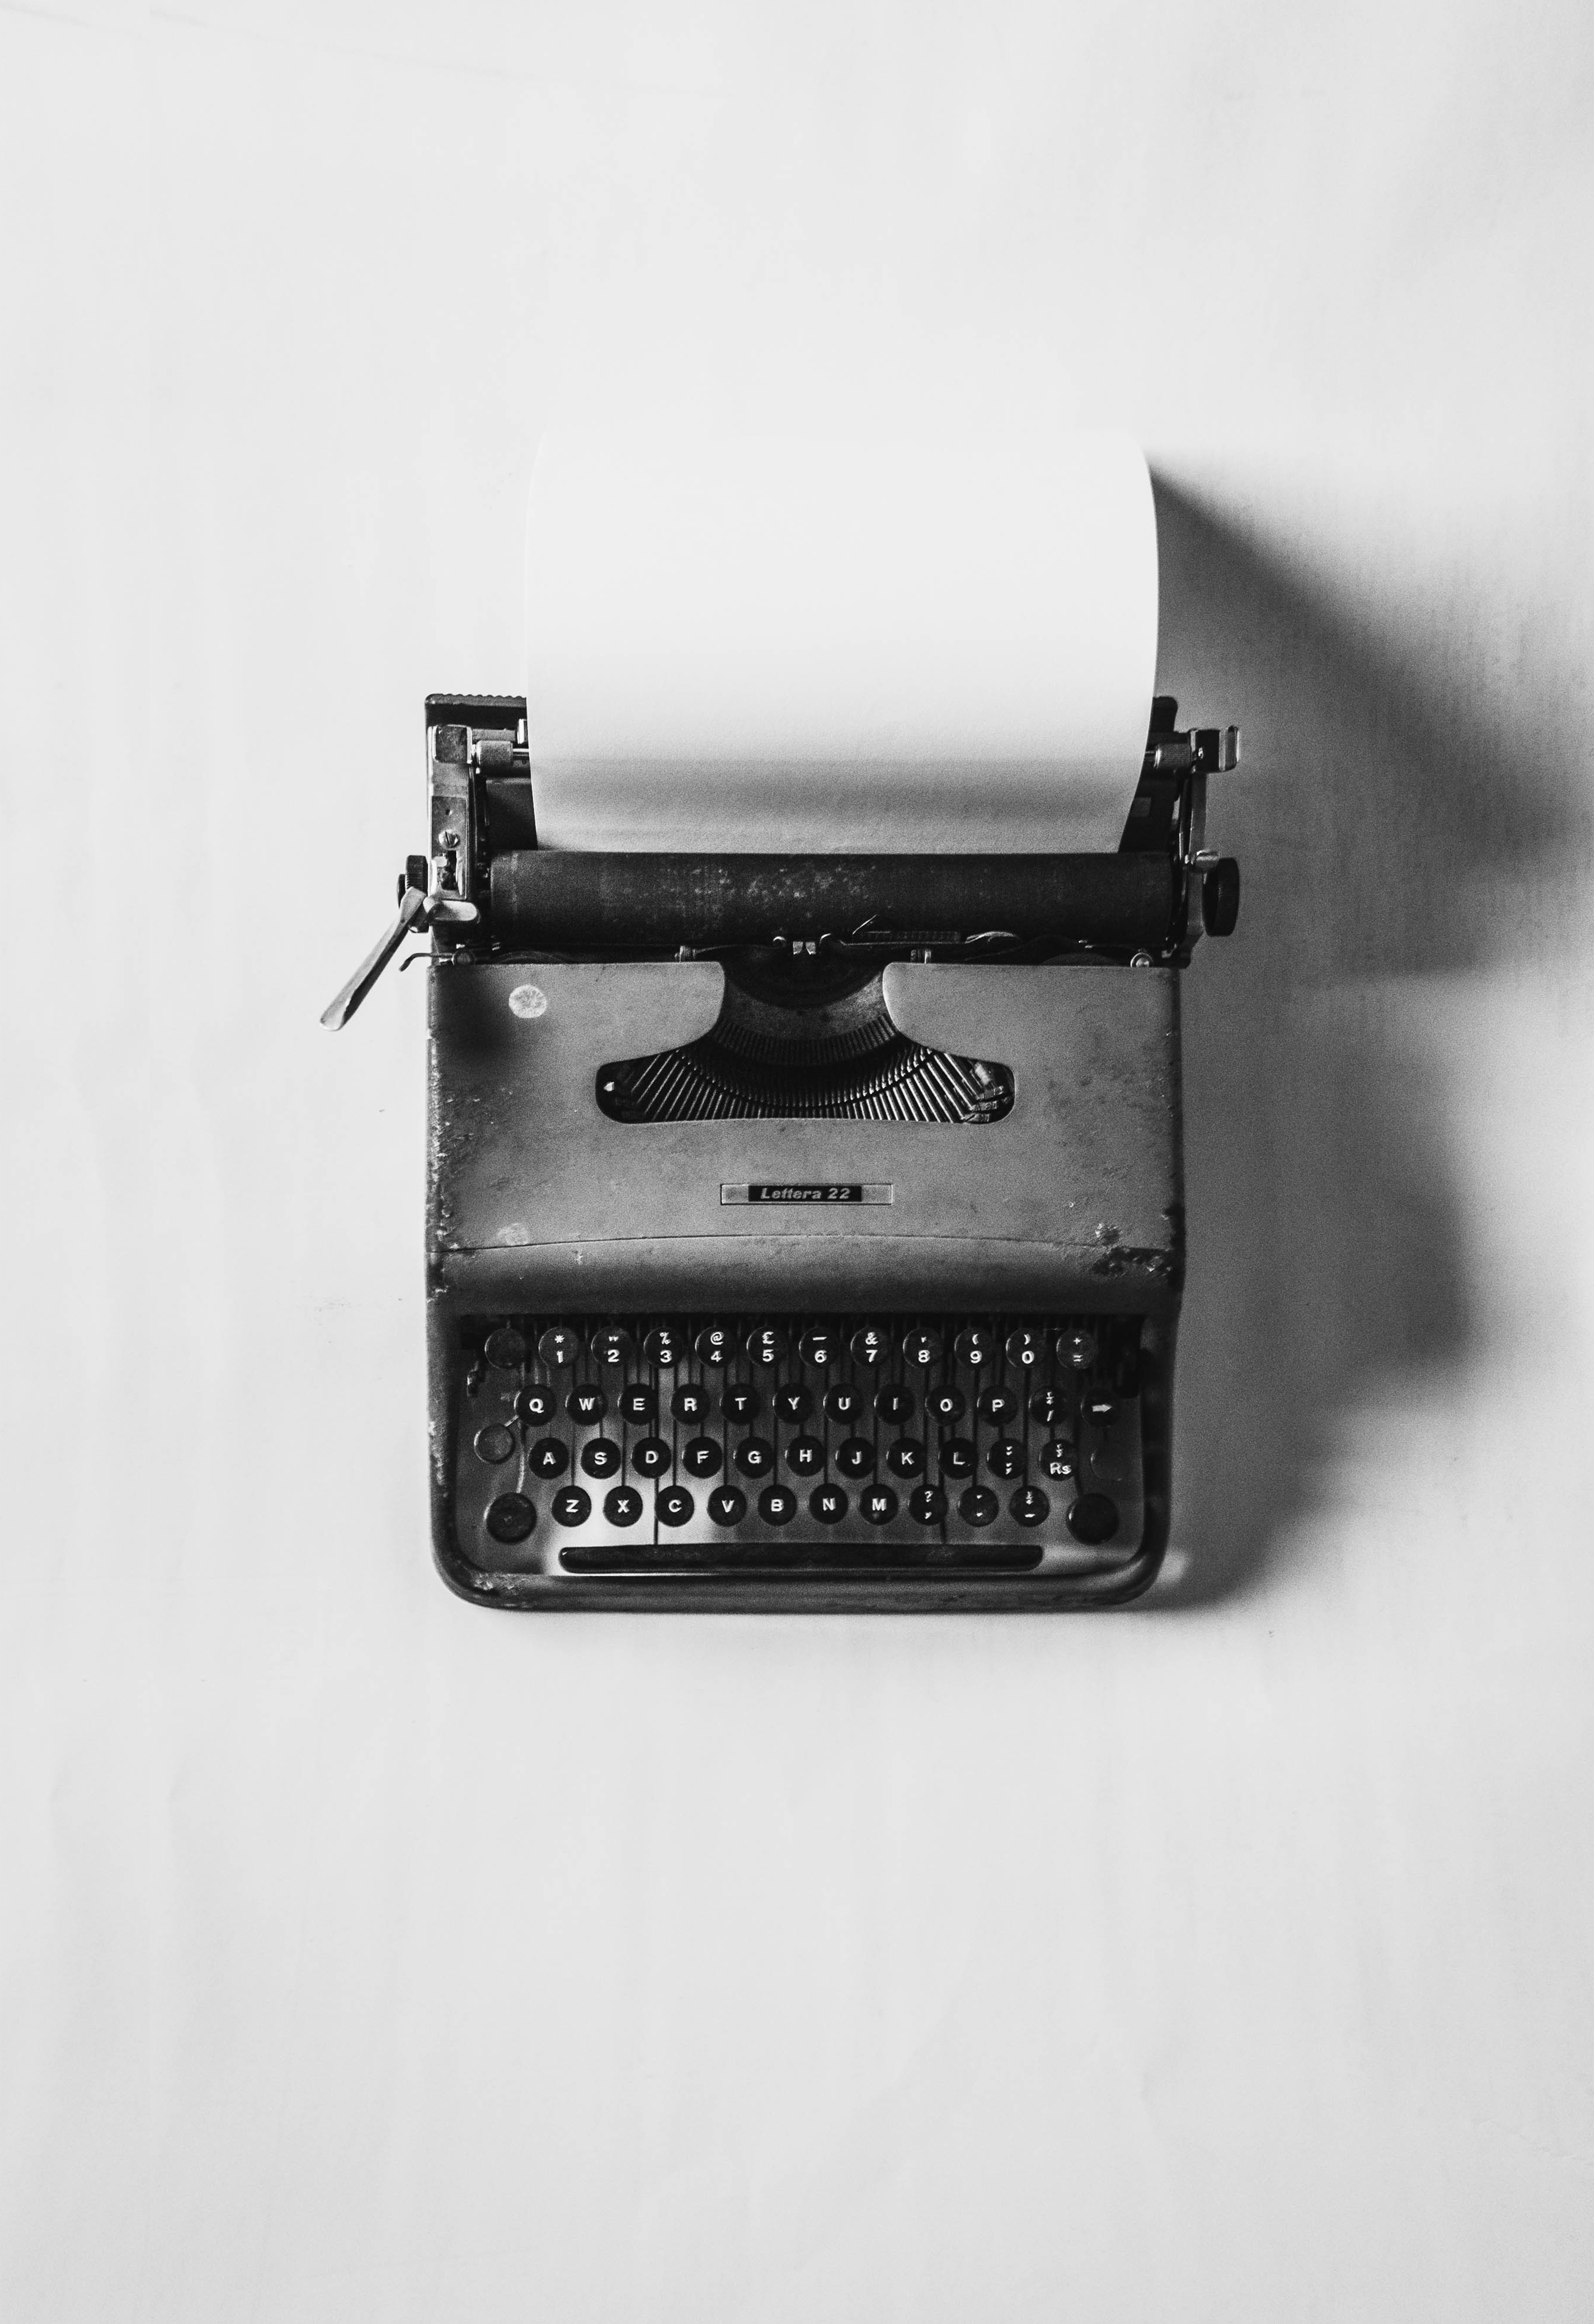
black and white, typewriter, black, monochrome, monochrome photography, office equipment